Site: brandenburg
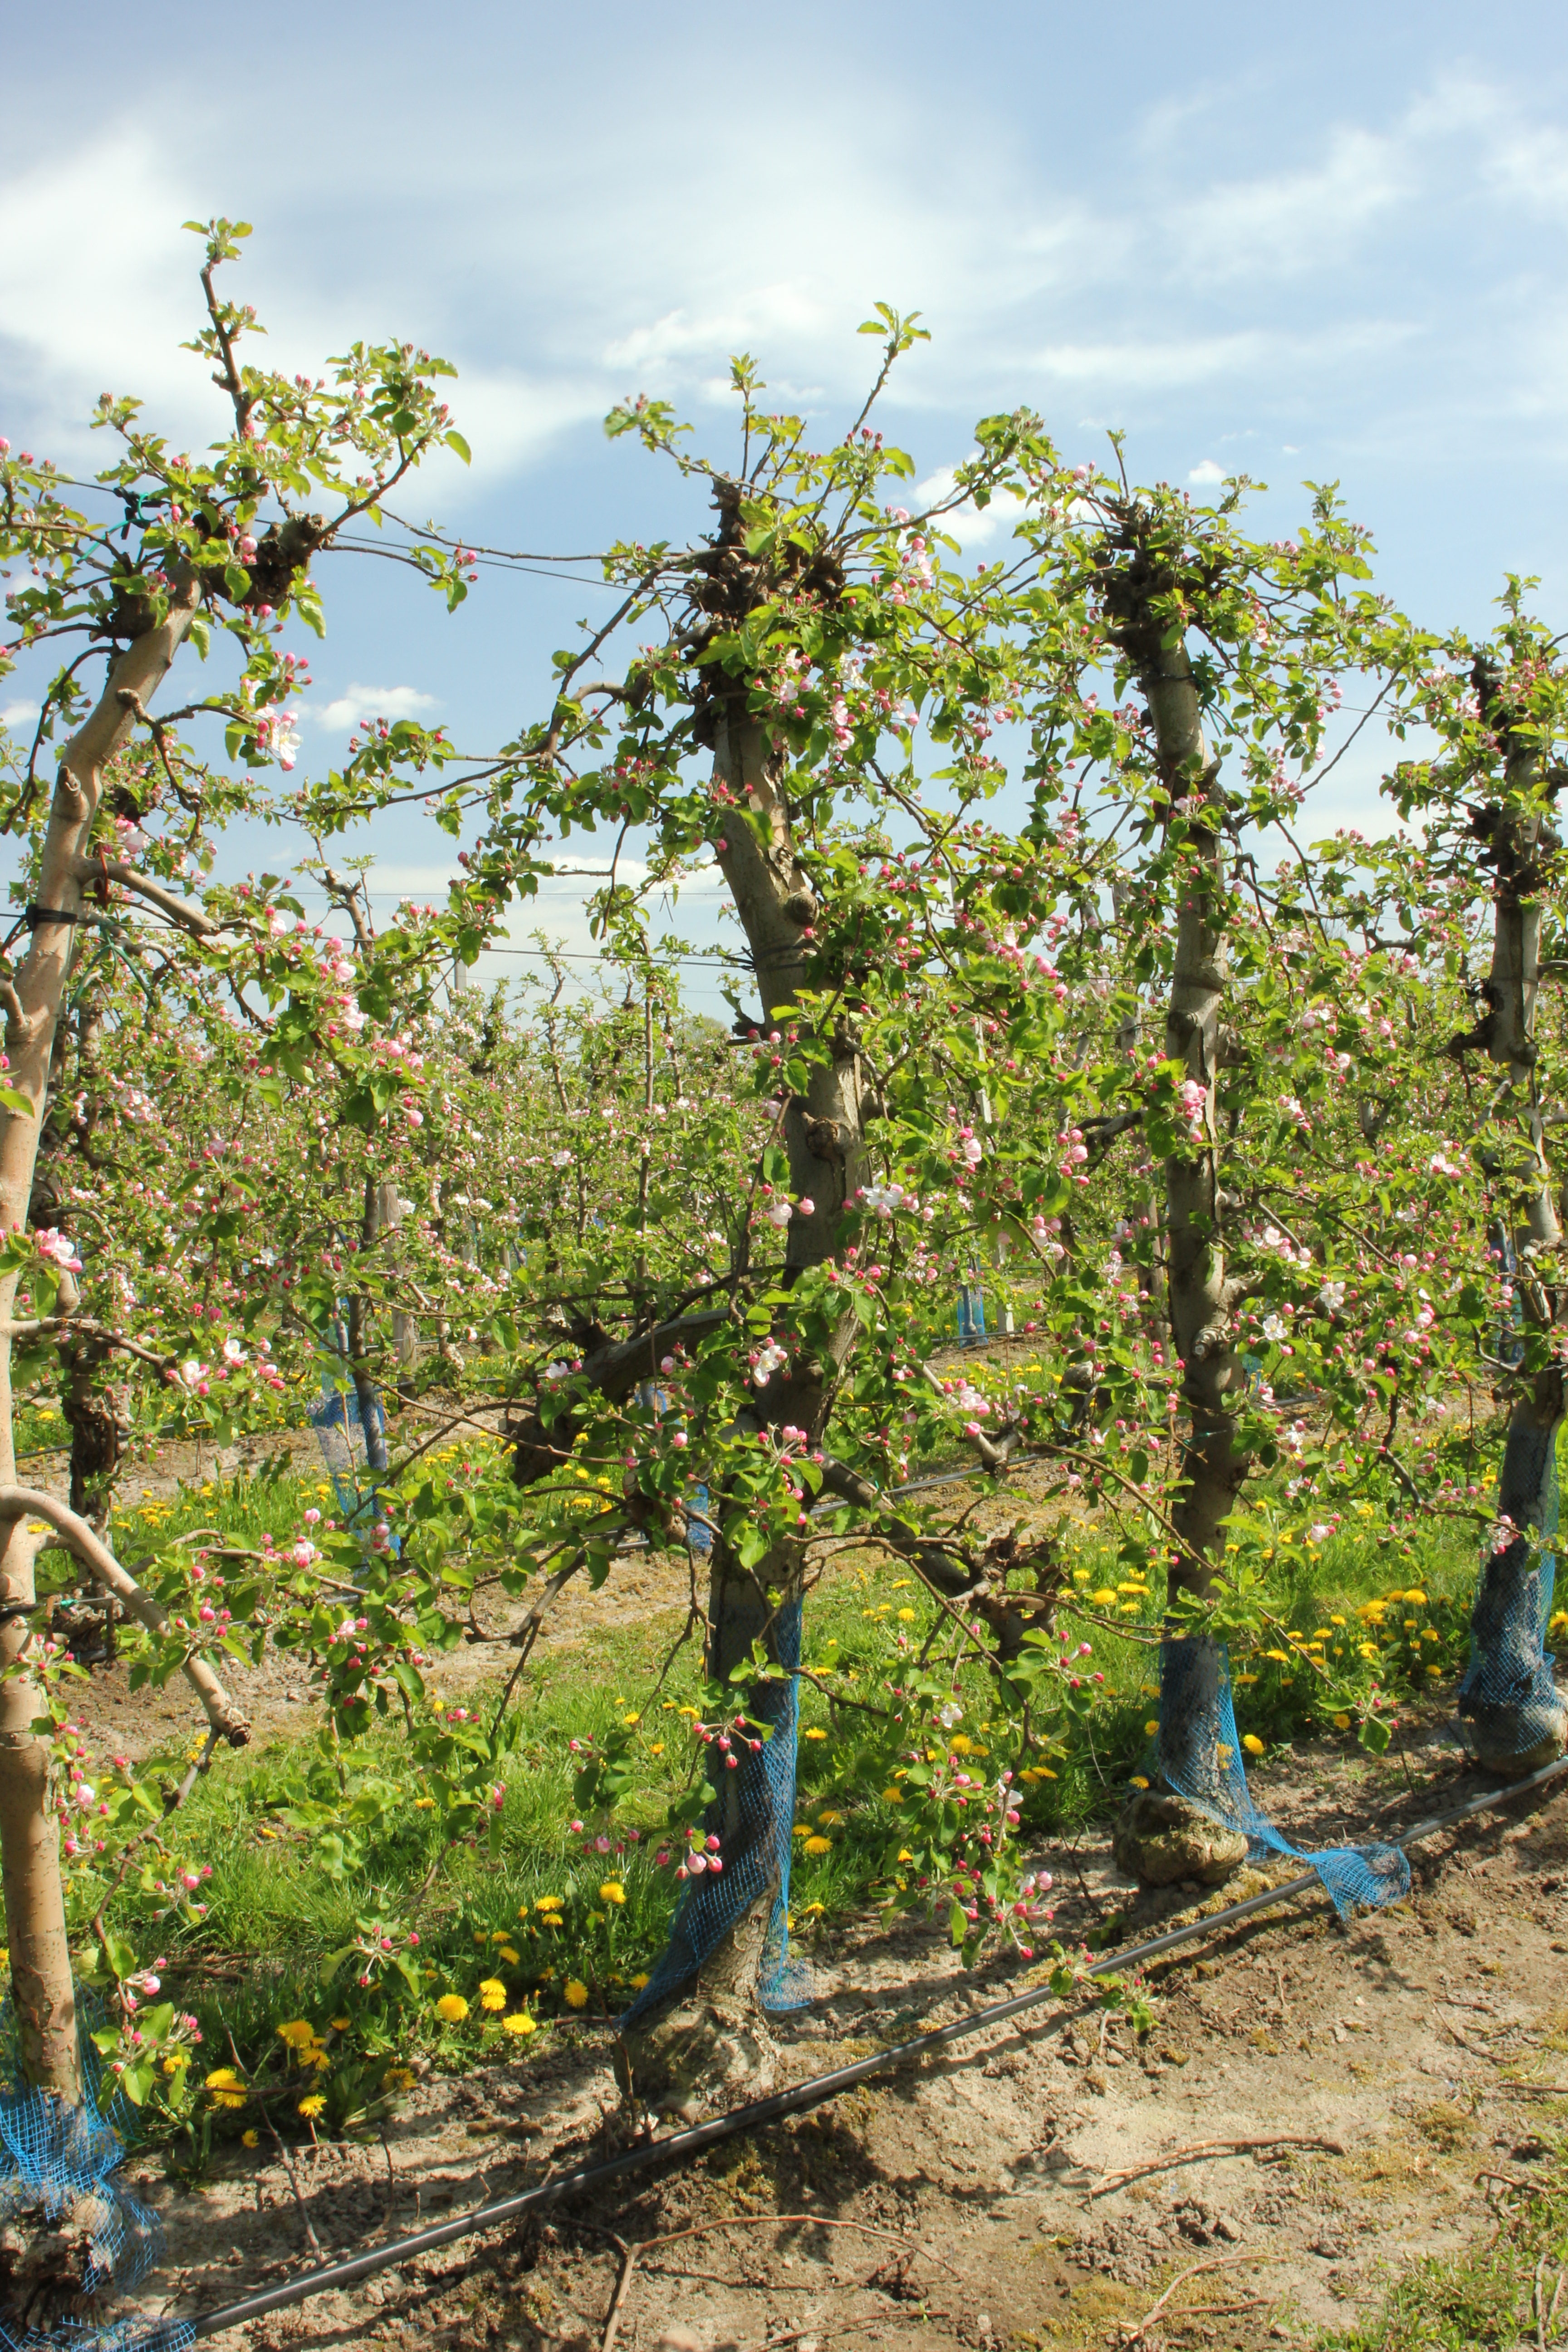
Growth stage (BBCH 57): Inflorescence emergence